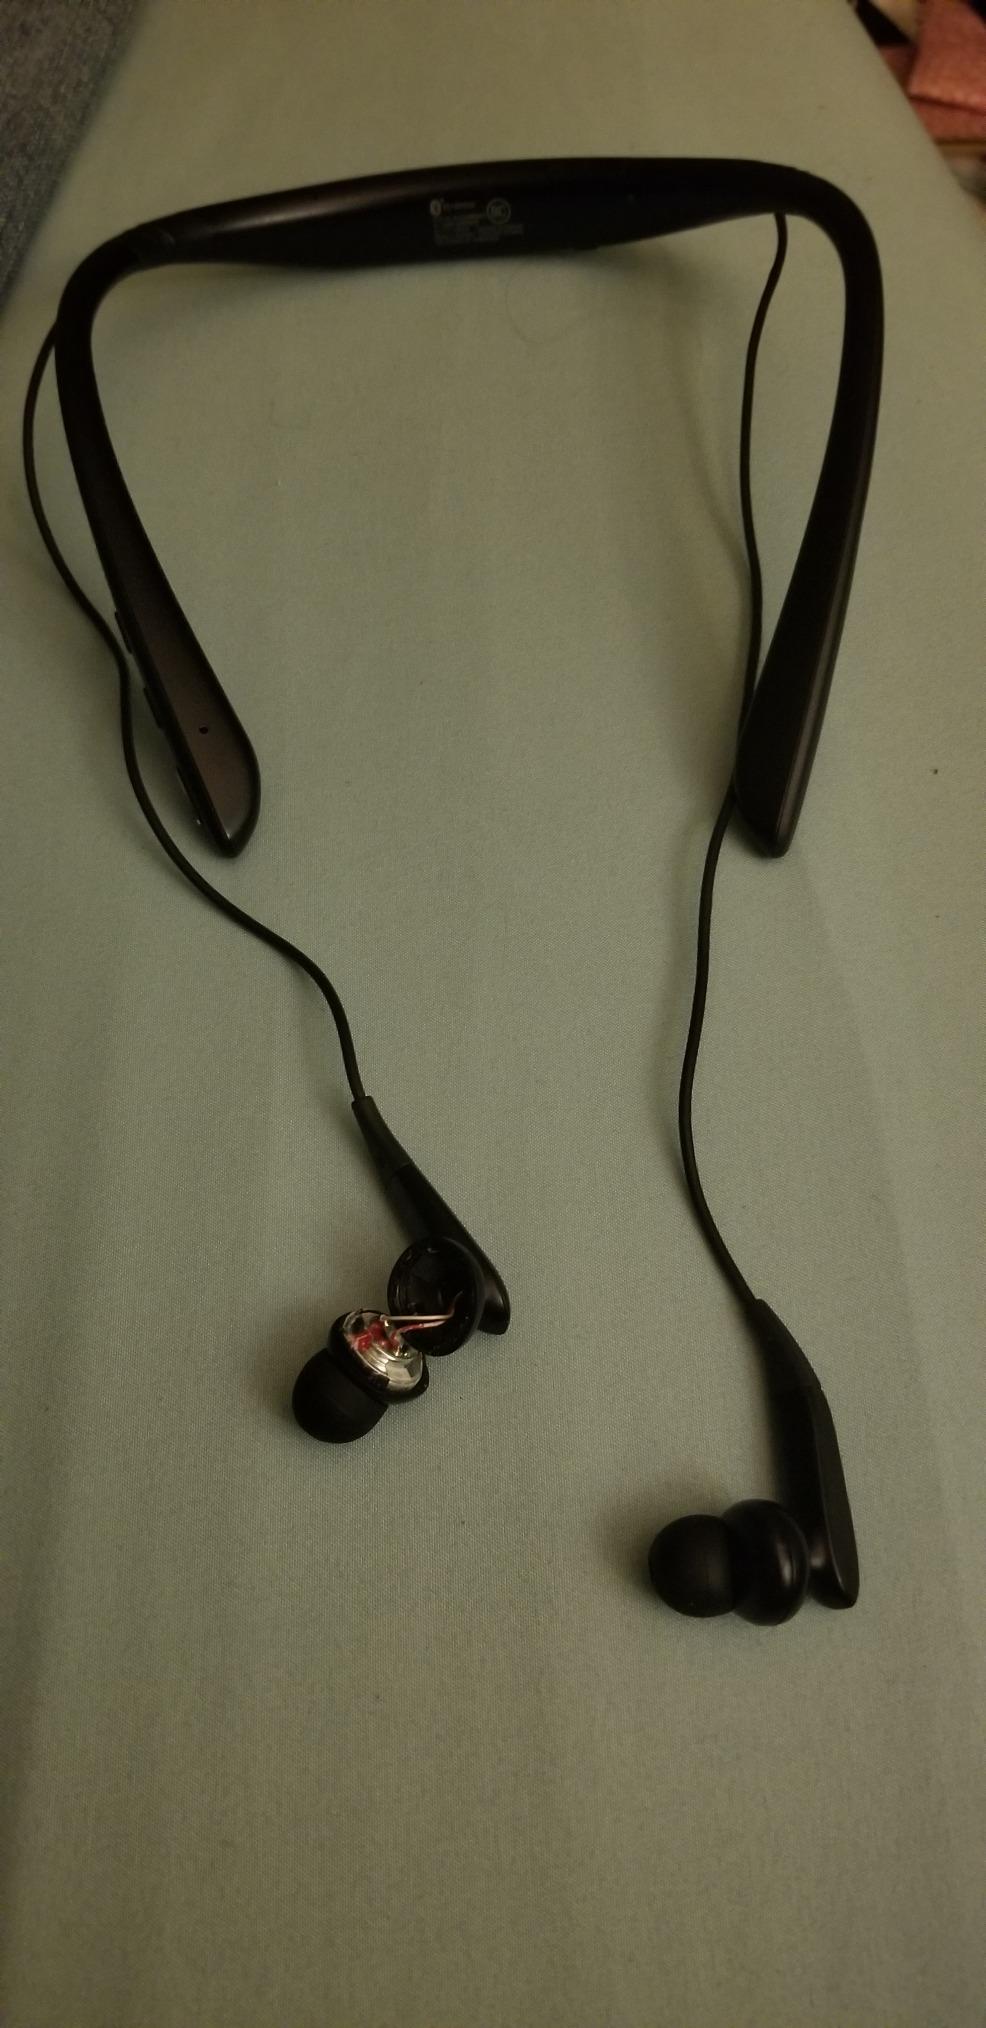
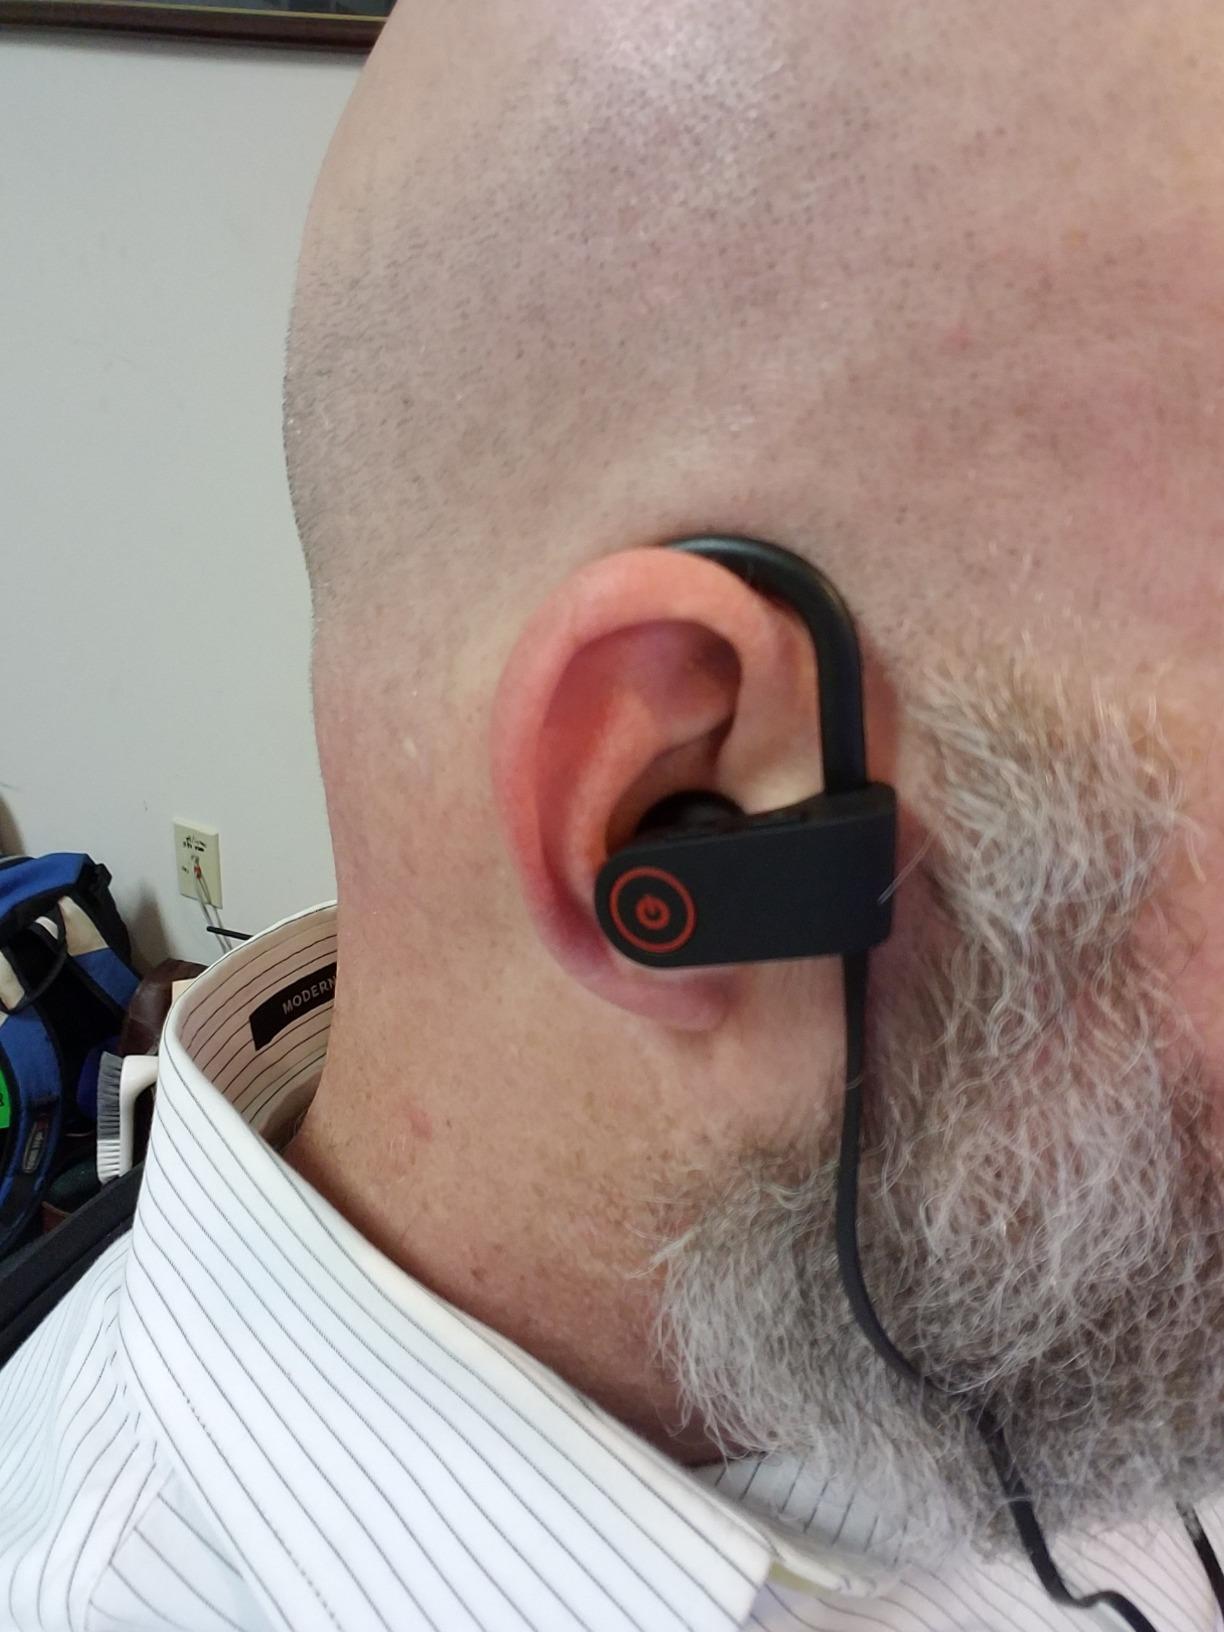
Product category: headphones
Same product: no